Frankfurt Book Fair

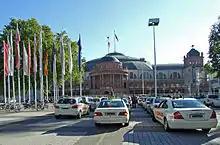
Frontside

The Frankfurt Book Fair (German: , FBM) is the world's largest trade fair for books, based on the number of publishing companies represented. The five-day annual event in mid-October is held at the Frankfurt Trade Fair grounds in Frankfurt am Main, Germany. The first three days are restricted exclusively to professional visitors; the general public attend the fair on the weekend.